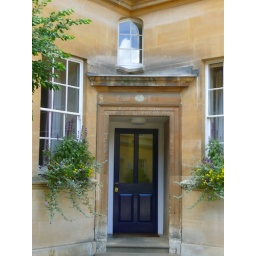
Garden Quadrangle... Staircase 14! And that would be my window above the door there.